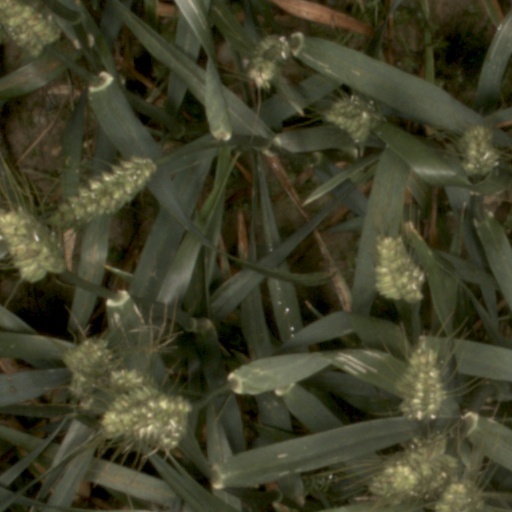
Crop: wheat